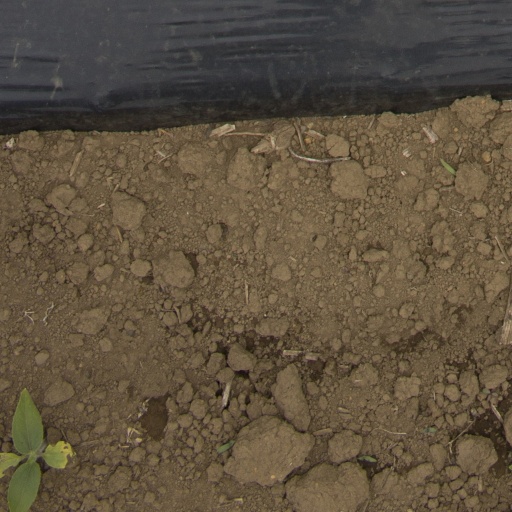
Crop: Jerusalem artichoke